Susanna in the Bath (Corinth)

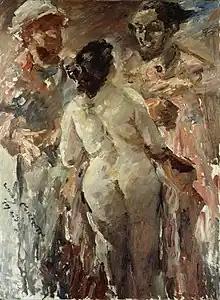
"Susanna and the Two Elders", 1923 (BC 910)

"Susanna im Bade" holds significance as one of Corinth's early works, marking one of his initial forays into selecting a motif rooted in religious themes. In 1889, he achieved global recognition through works like "Leichnam Christi (The Corpse of Christ)" and particularly the related piece "Pietà". Additionally, he revisited a biblical theme with "Susanna im Bade." In this artwork, he merged it with his ongoing fascination for portraying female nudes, a focus that had been present since the early stages of his career and was particularly prominent during his apprenticeship years. According to Maria Makela, Corinth consistently employed the portrayal of mythological, literary, and biblical narratives to express broader social and political concerns.